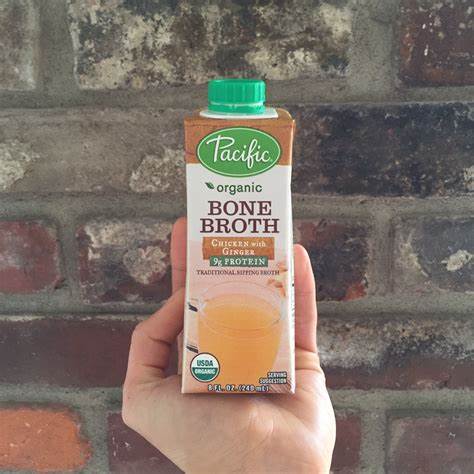
Label: cardboard